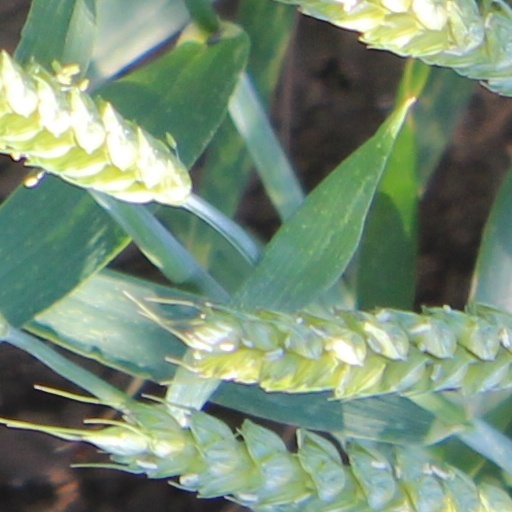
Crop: wheat